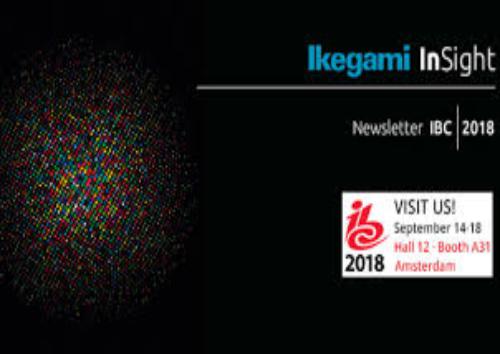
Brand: Ikegami
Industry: Electronic